Overland Trail (TV series)

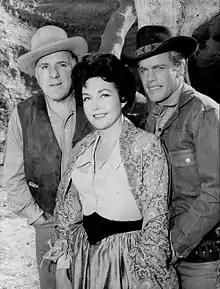
William Bendix, guest star Lynn Bari and Doug McClure, 1960.

Overland Trail is an American Western television series starring William Bendix and Doug McClure which aired on NBC from February 7 to June 6, 1960.